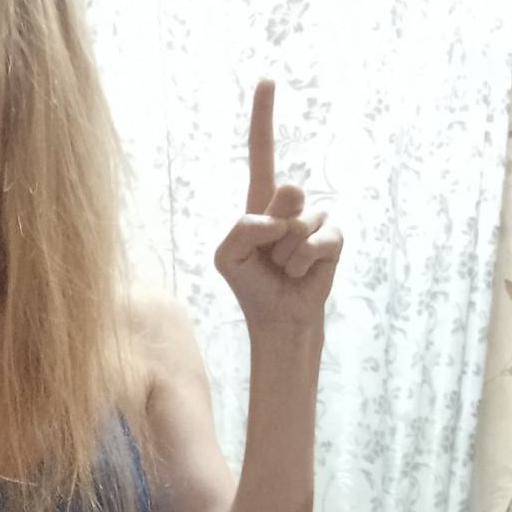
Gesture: one